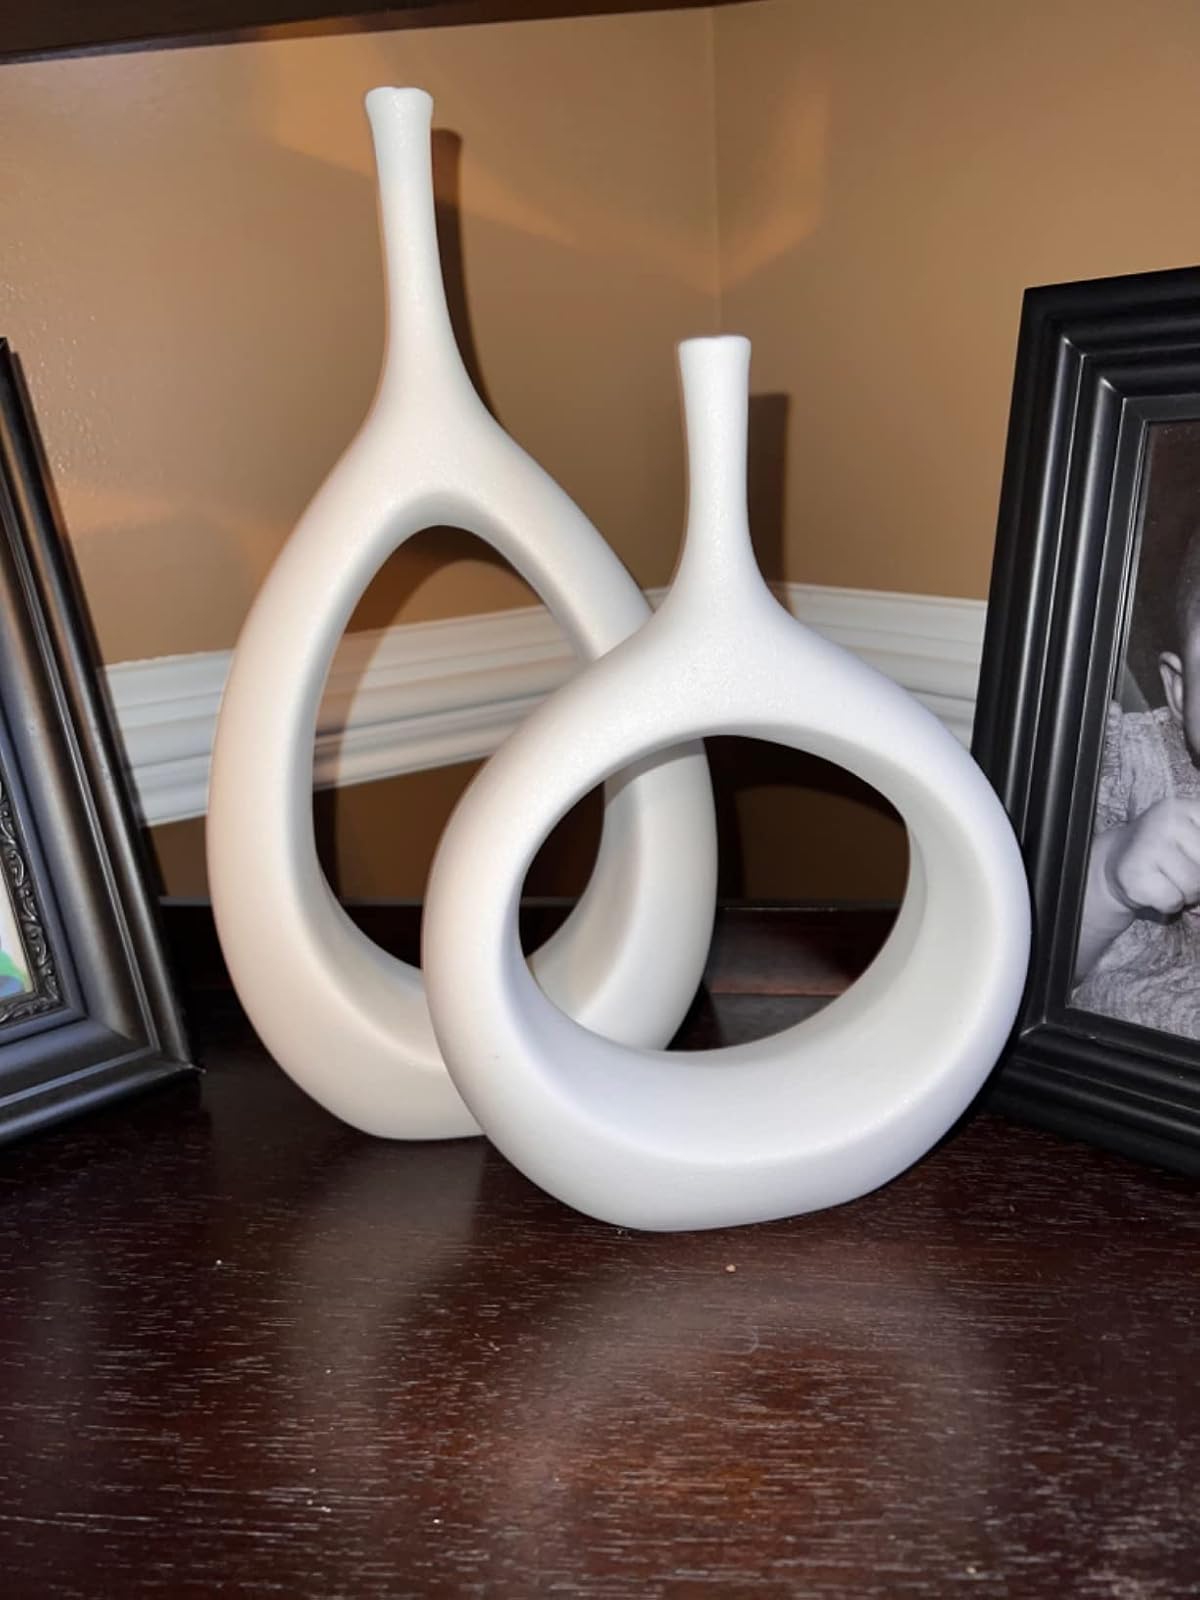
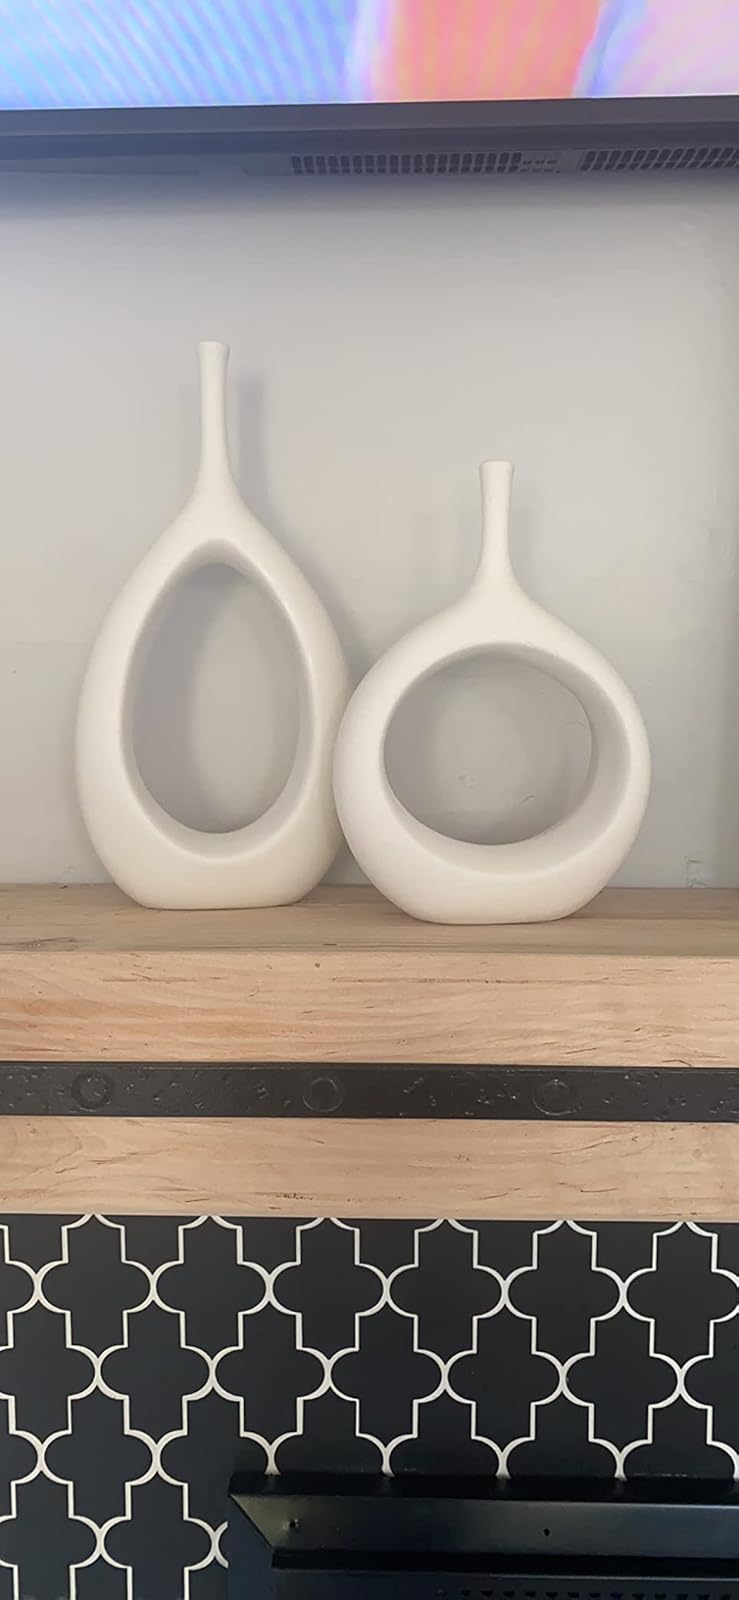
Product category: vase
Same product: yes